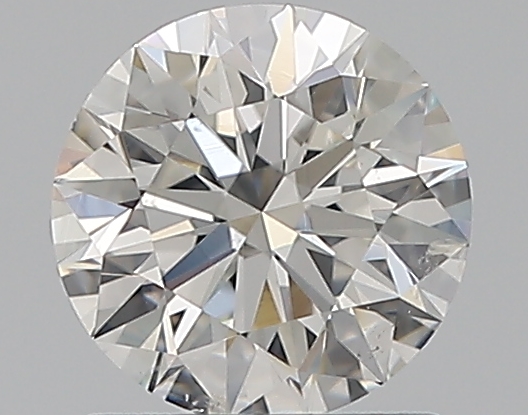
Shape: round
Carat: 1
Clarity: SI1
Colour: G
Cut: EX
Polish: EX
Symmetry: EX
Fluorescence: N
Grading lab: GIA
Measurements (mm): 6.39 x 6.42 x 3.98